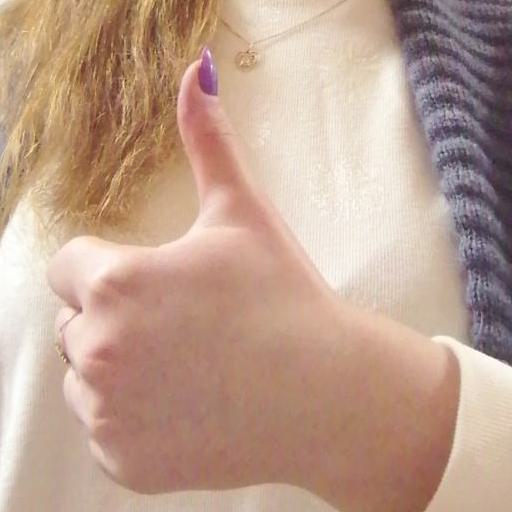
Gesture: like